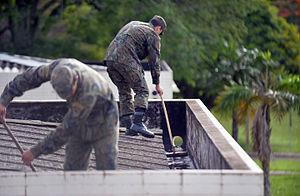
La maladie à virus Zika, également appelée infection à virus Zika, fièvre Zika, voire simplement Zika, est une maladie infectieuse provoquée par le virus Zika, un flavivirus transmis par la piqûre d'un moustique infecté du genre Aedes ; il s'agit du seul arbovirus pour lequel une transmission sexuelle a également été mise en évidence.